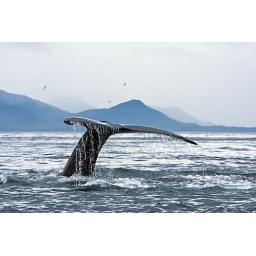
Classic humback fluke emerges from water before whale dives below surface off the coast of South East Alaska.